Haute-Savoie's 4th constituency

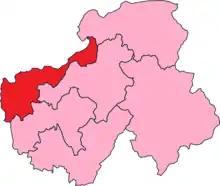
Haute-Savoie's 4th Constituency shown within Haute-Savoie

The 4th constituency of the Haute-Savoie (French: "Quatrième circonscription de la Haute-Savoie") is a French legislative constituency in the Haute-Savoie "département". Like the other 576 French constituencies, it elects one MP using a two round electoral system.